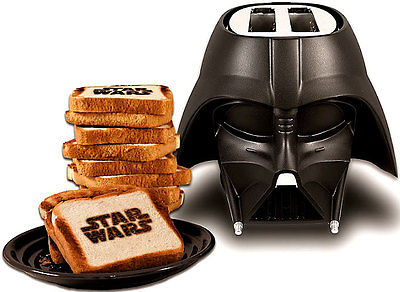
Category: toaster